Drum and bass

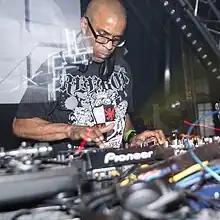
DJ Dextrous, a trailblazer in the early days of Jungle music, seen here during a performance in Switzerland in 2015.

The popularity of drum and bass at its commercial peak ran parallel to several other UK dance styles. A major influence was the original Jamaican dub and reggae sound that influenced jungle's bass-heavy sound. Another feature of the style is the complex syncopation of the drum tracks' breakbeat. Drum and bass subgenres include breakcore, ragga jungle, hardstep, darkstep, techstep, neurofunk, ambient drum and bass, liquid funk (also known as liquid drum and bass), jump up, drumfunk, sambass, and drill 'n' bass. Drum and bass has influenced other genres such as big beat, dubstep, trip hop and has been influenced by hip hop, house, ambient music, techno, jazz, rock and pop.